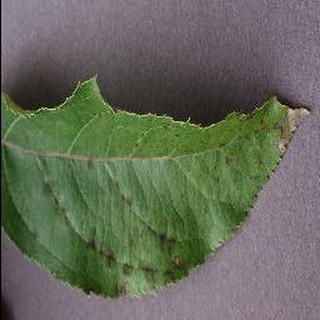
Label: apple_apple_scab